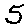
Label: 5